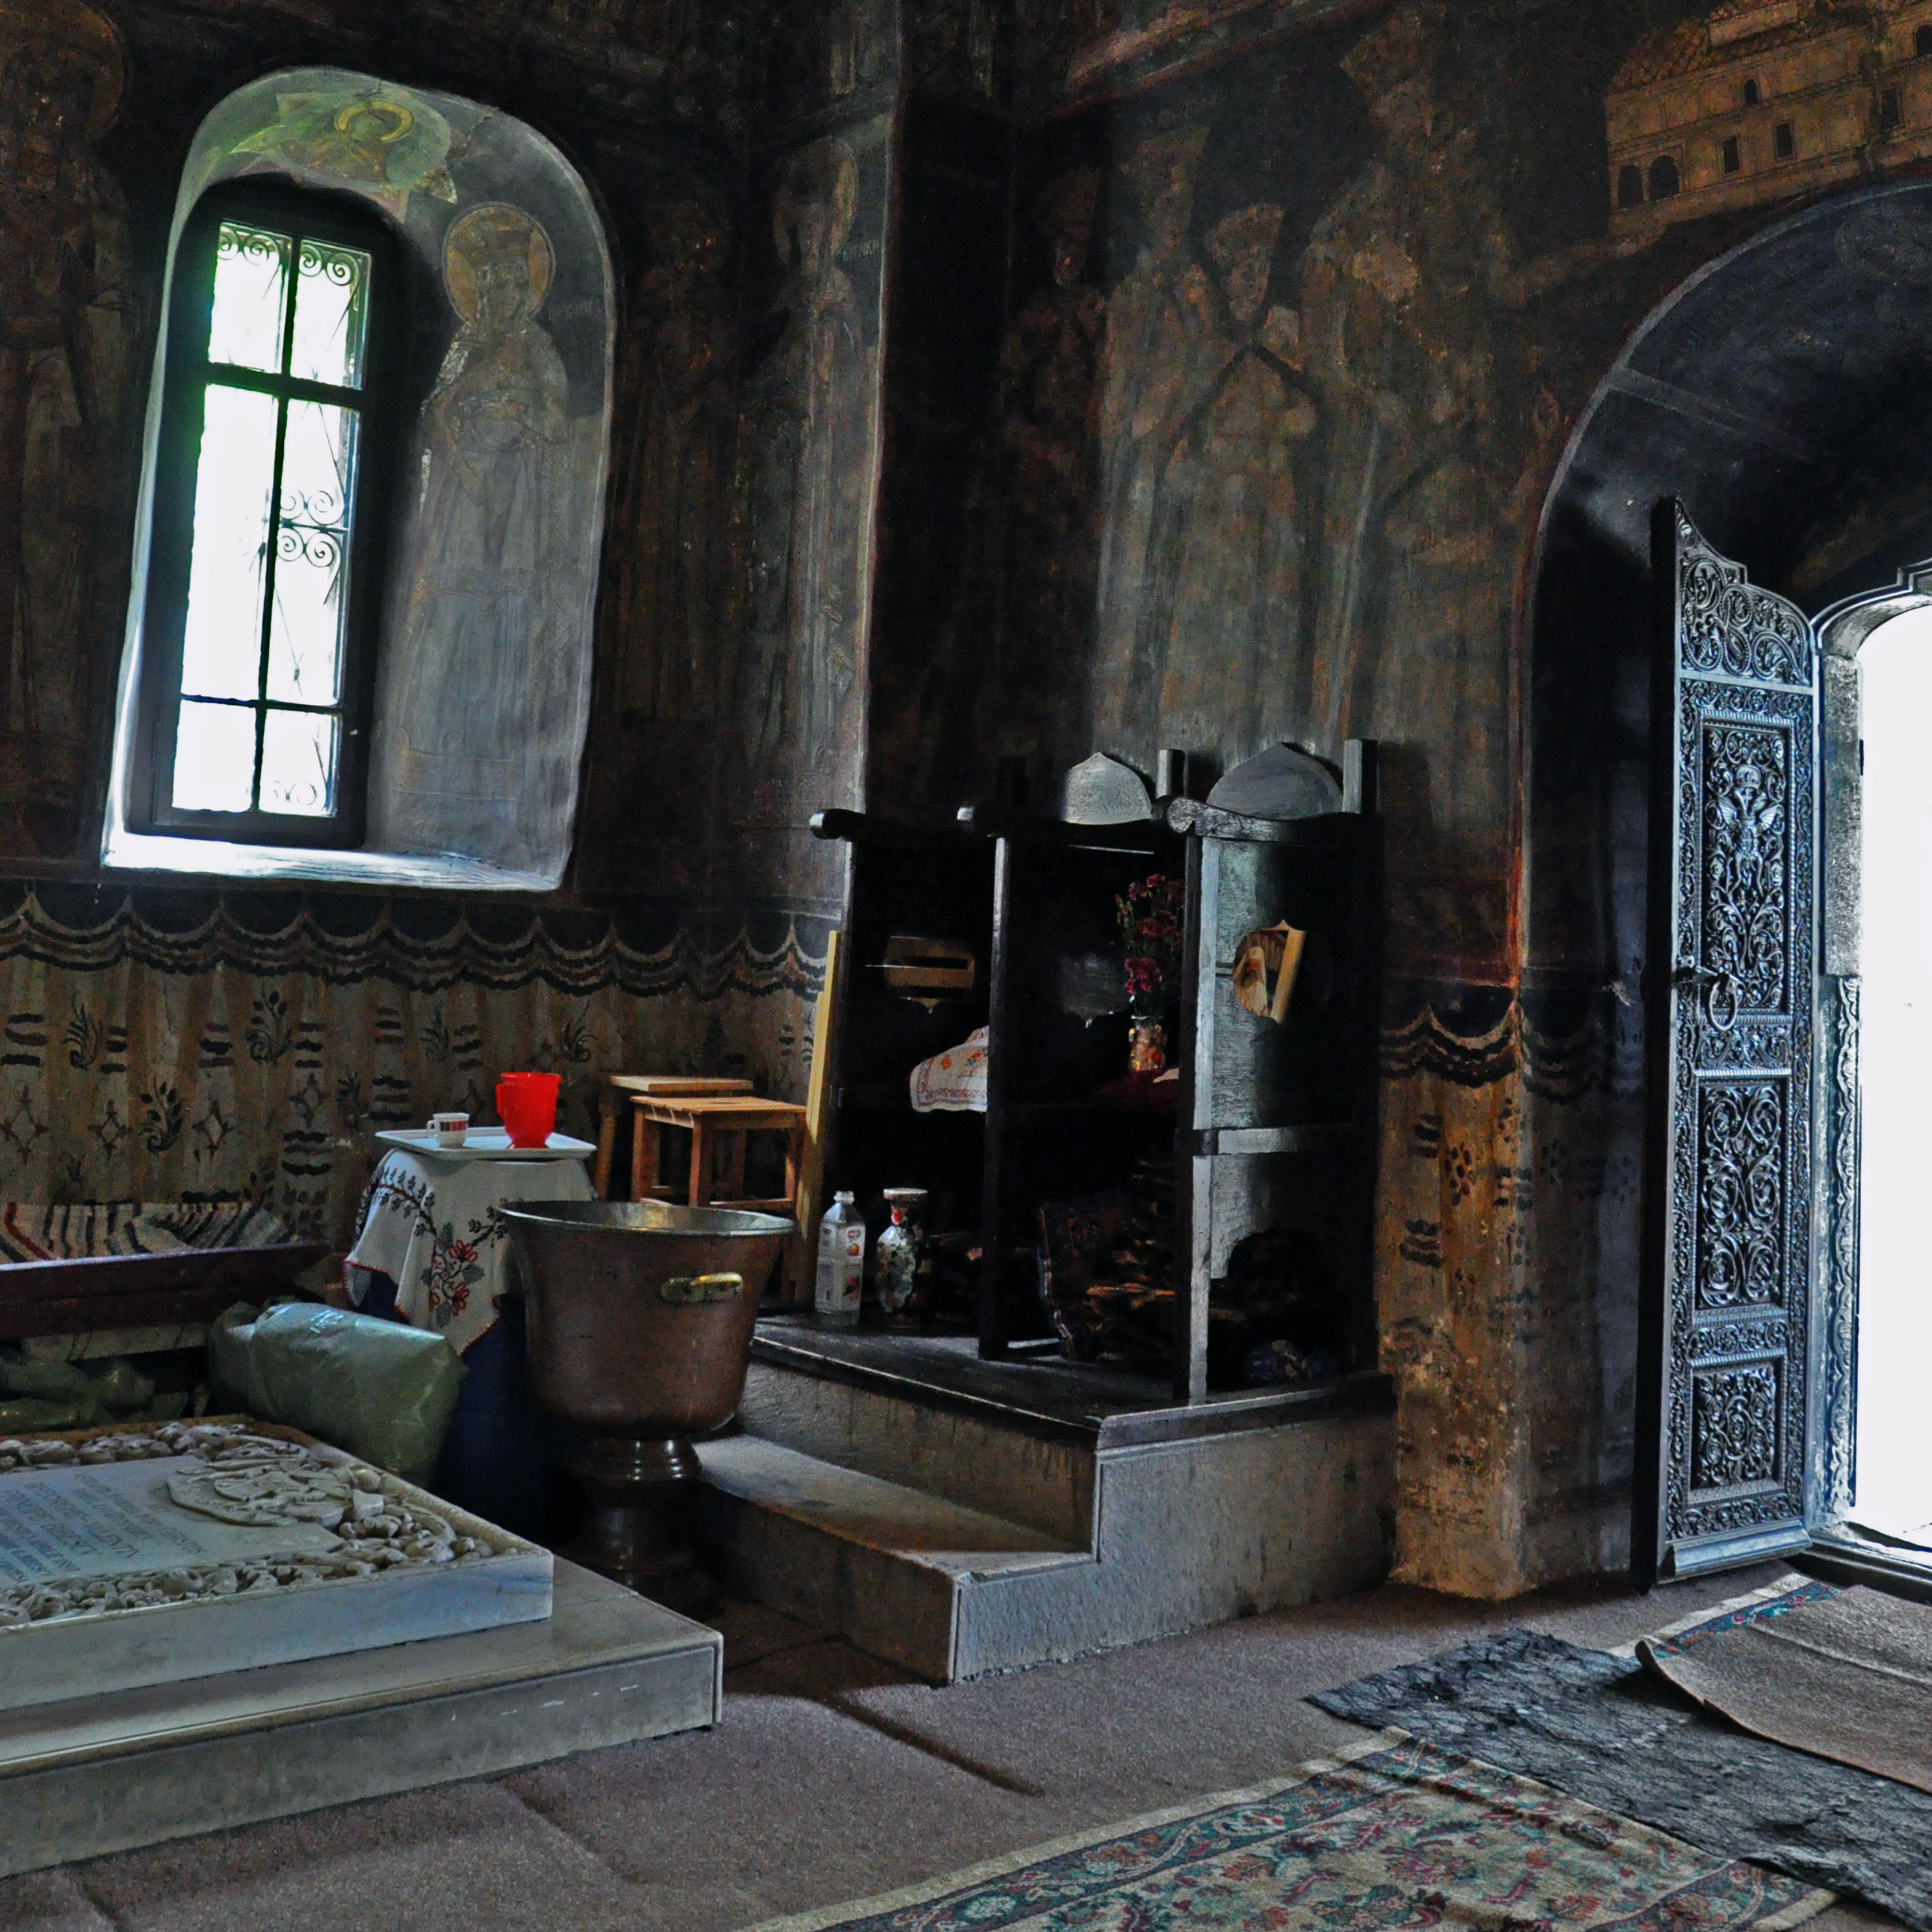
light, architecture, photography, mansion, interior, building, monument, photo, religion, church, chapel, christian, place of worship, interior design, photos, religious, cool image, de, churches, fotografie, christianity, romana, orthodox, eastern, fresco, romania, bucharest, bor, biserica, arhitectura, wallachia, orthodoxy, lumina, romanian, ortodoxa, patrimoniu, ortodox, fresca, frescoes, ortodoxia, ortodoxie, cretinism, cretin, ecclesiastical, bisericeasc, cladire, edificiu, bucuresti, valahia, tararomaneasca, brancovenesc, brncoveneasc, godslight, brancoveanu, brincoveanustyle, brancovan, constantinbrncoveanu, mogosoaia, lmiifiima1529802, ancient history